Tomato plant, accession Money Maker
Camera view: bottom (45 deg); turntable rotation: 90 degrees
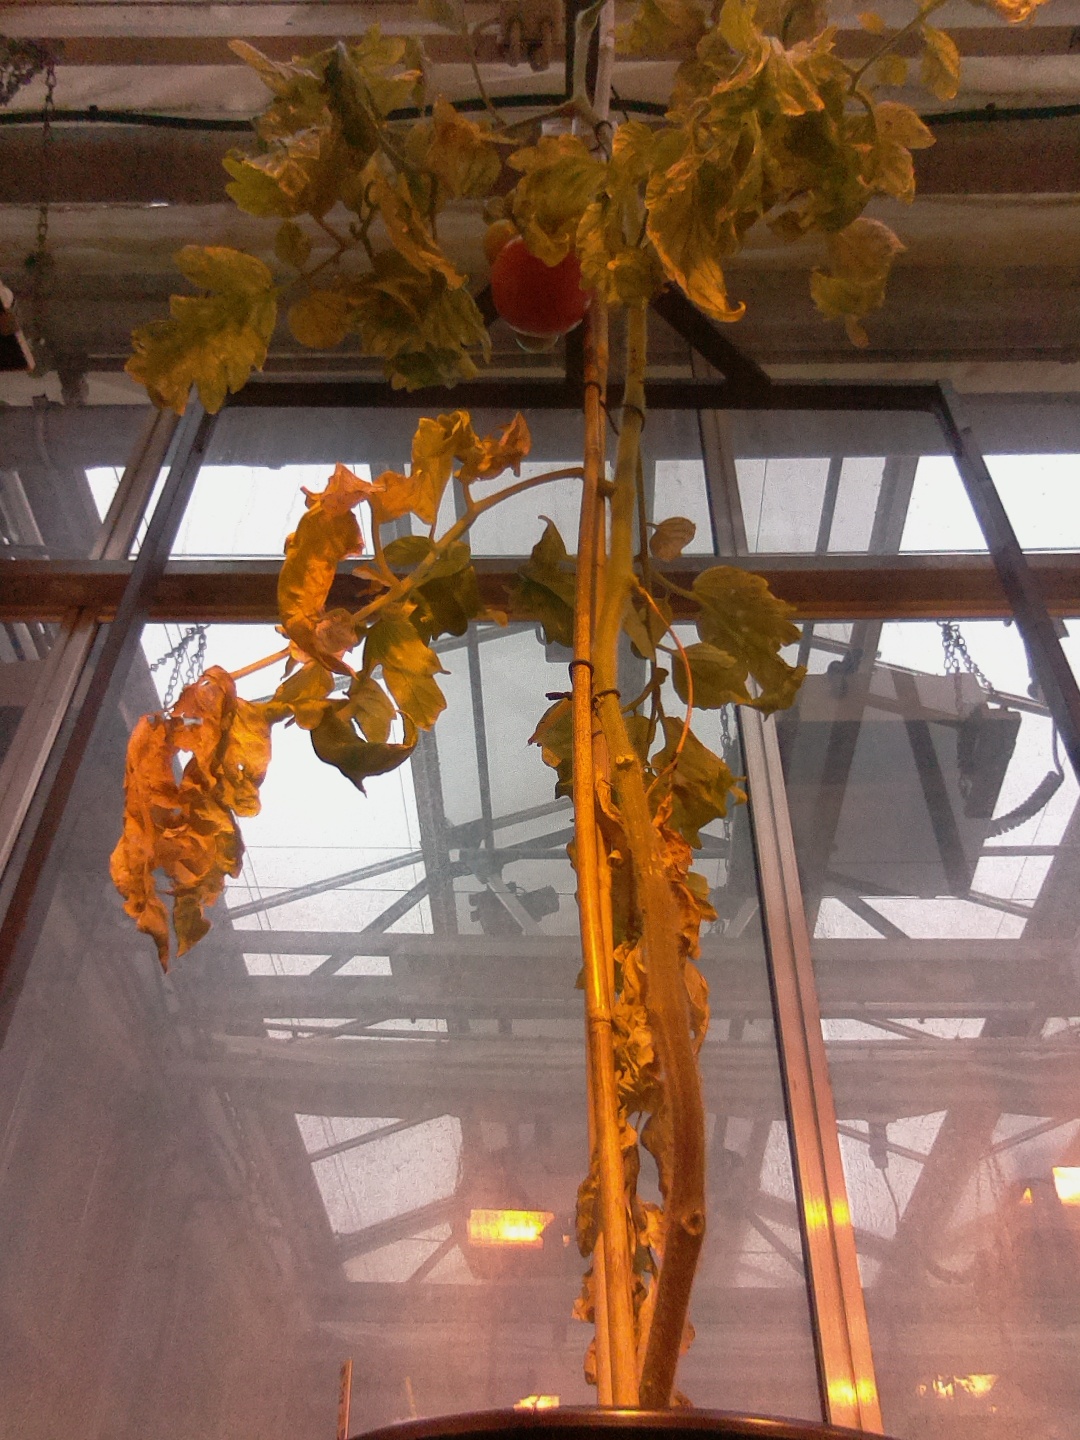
BBCH growth stage 81: 10%-20% of fruits show typical fully ripe color